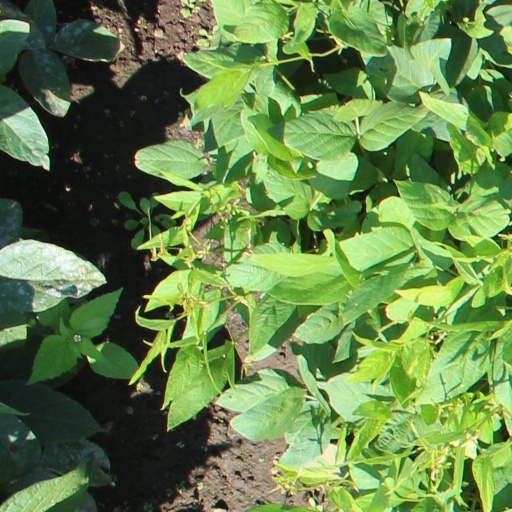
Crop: soybean